Rowe Industries

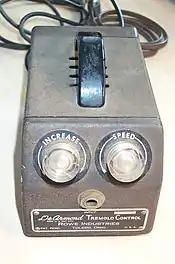
The DeArmond Tremolo Control manufactured by Rowe Industries was the first music effects unit

Rowe Industries was a manufacturer of guitar pickups and other music-related devices, as well as electrical components utilized in the aerospace industry into the 1980s.